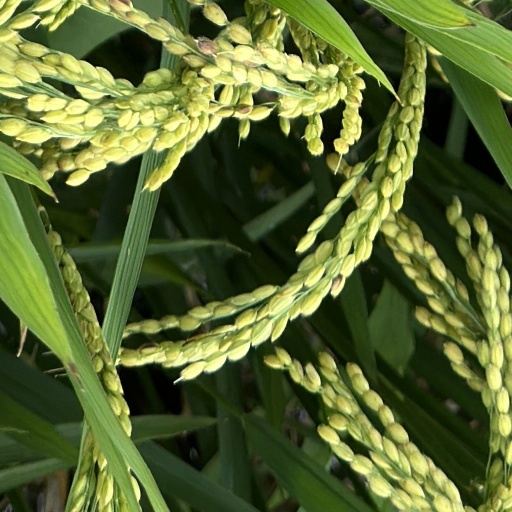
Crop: rice